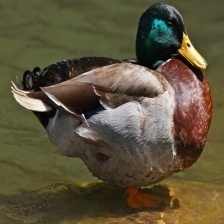
Species: MALLARD DUCK
Scientific name: ANAS PLATYRHYNCHOS
ImageNet parent category: drake